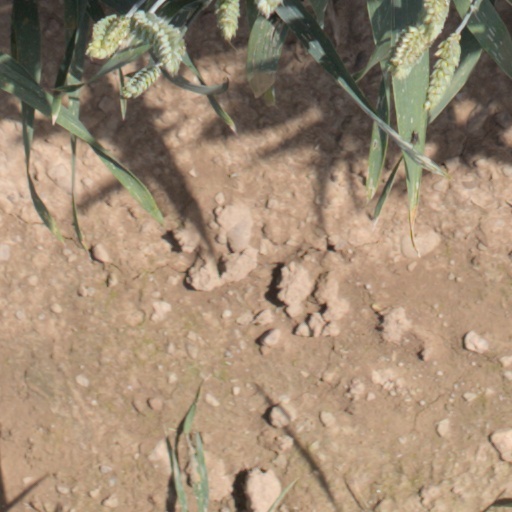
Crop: wheat